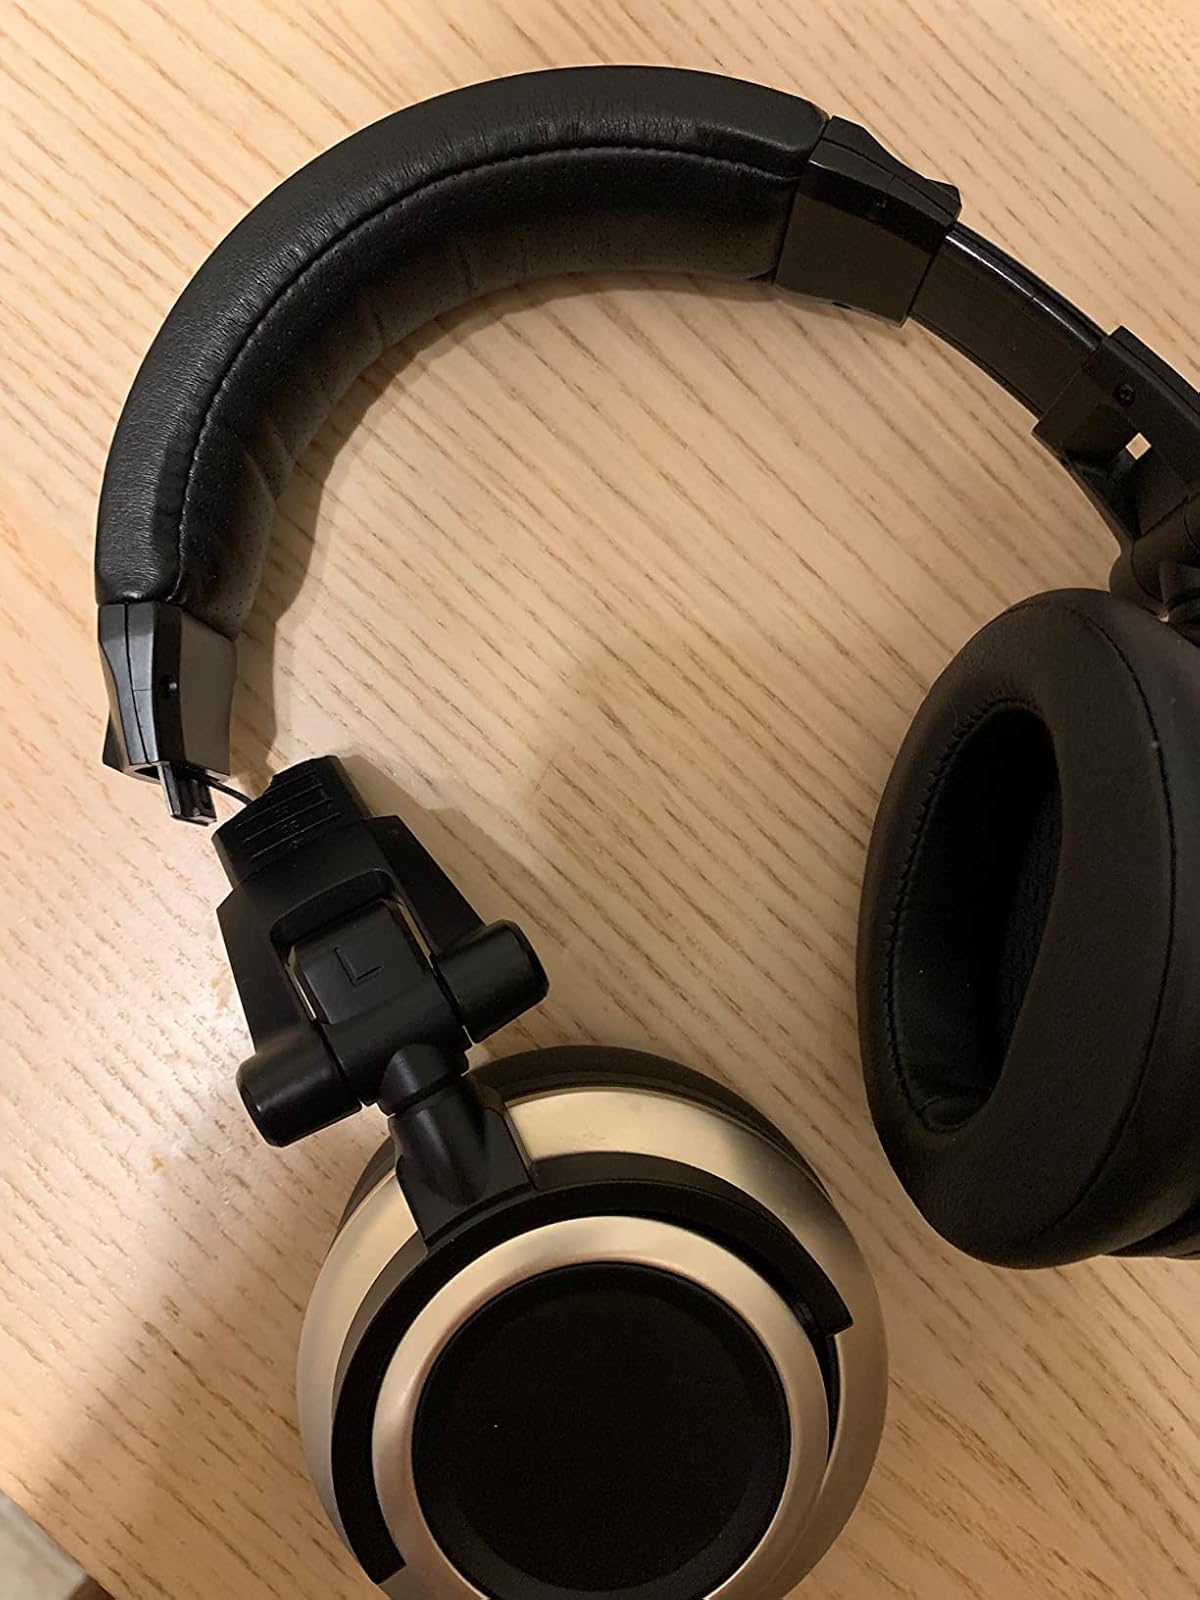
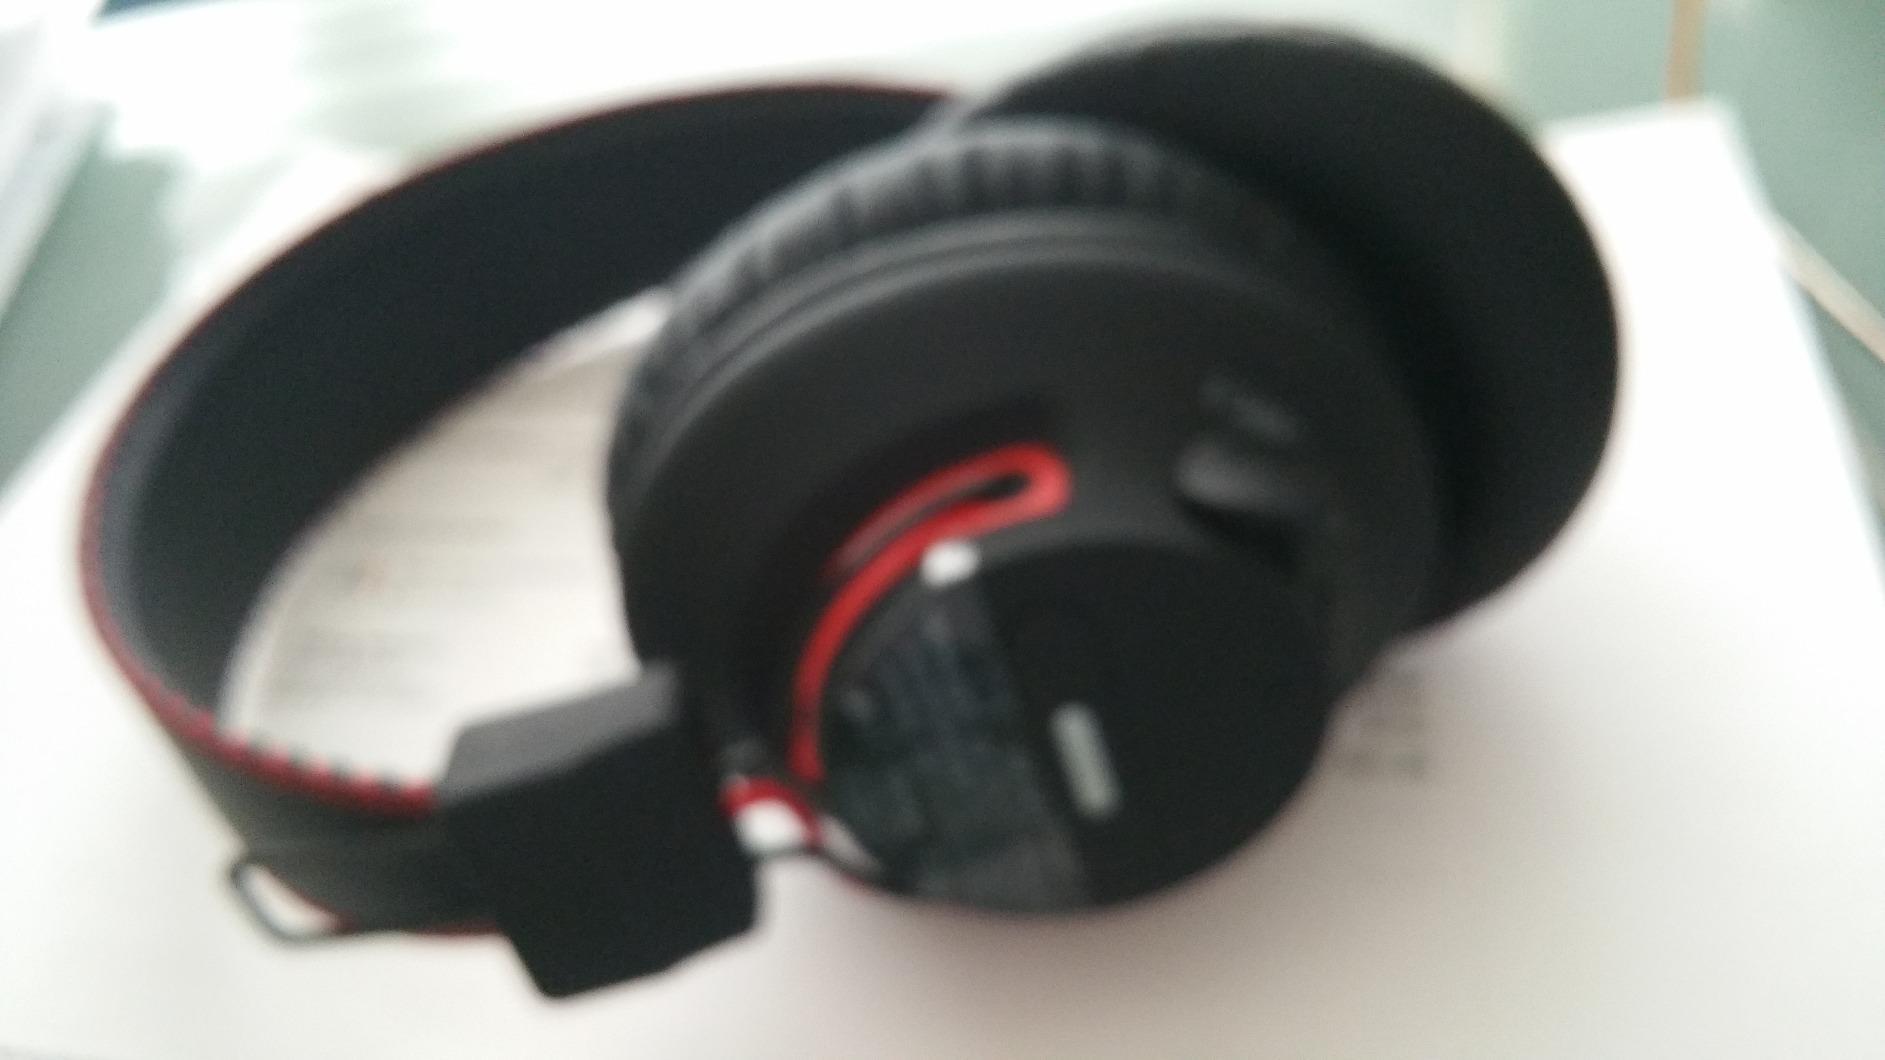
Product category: headphones
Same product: no